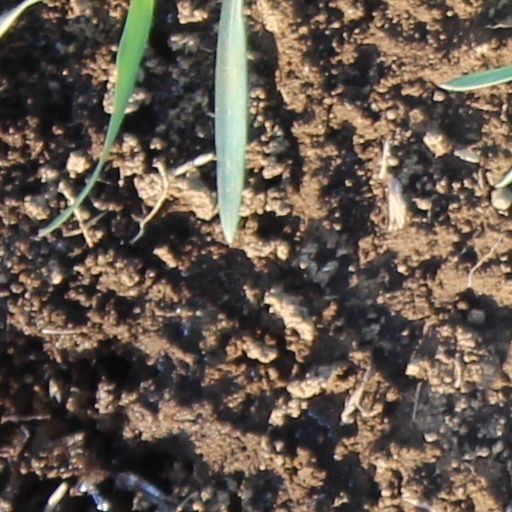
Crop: wheat